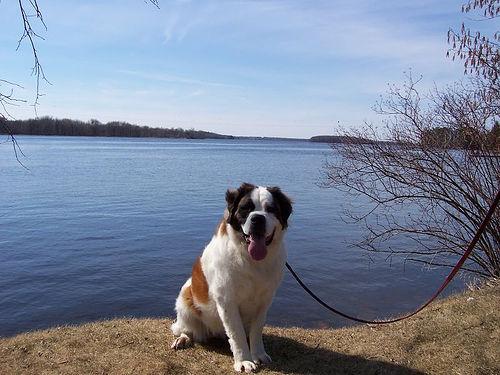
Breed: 211-n000068-Saint_Bernard